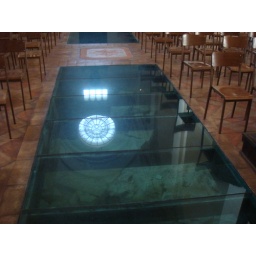
Can see rock below from original foundation of church